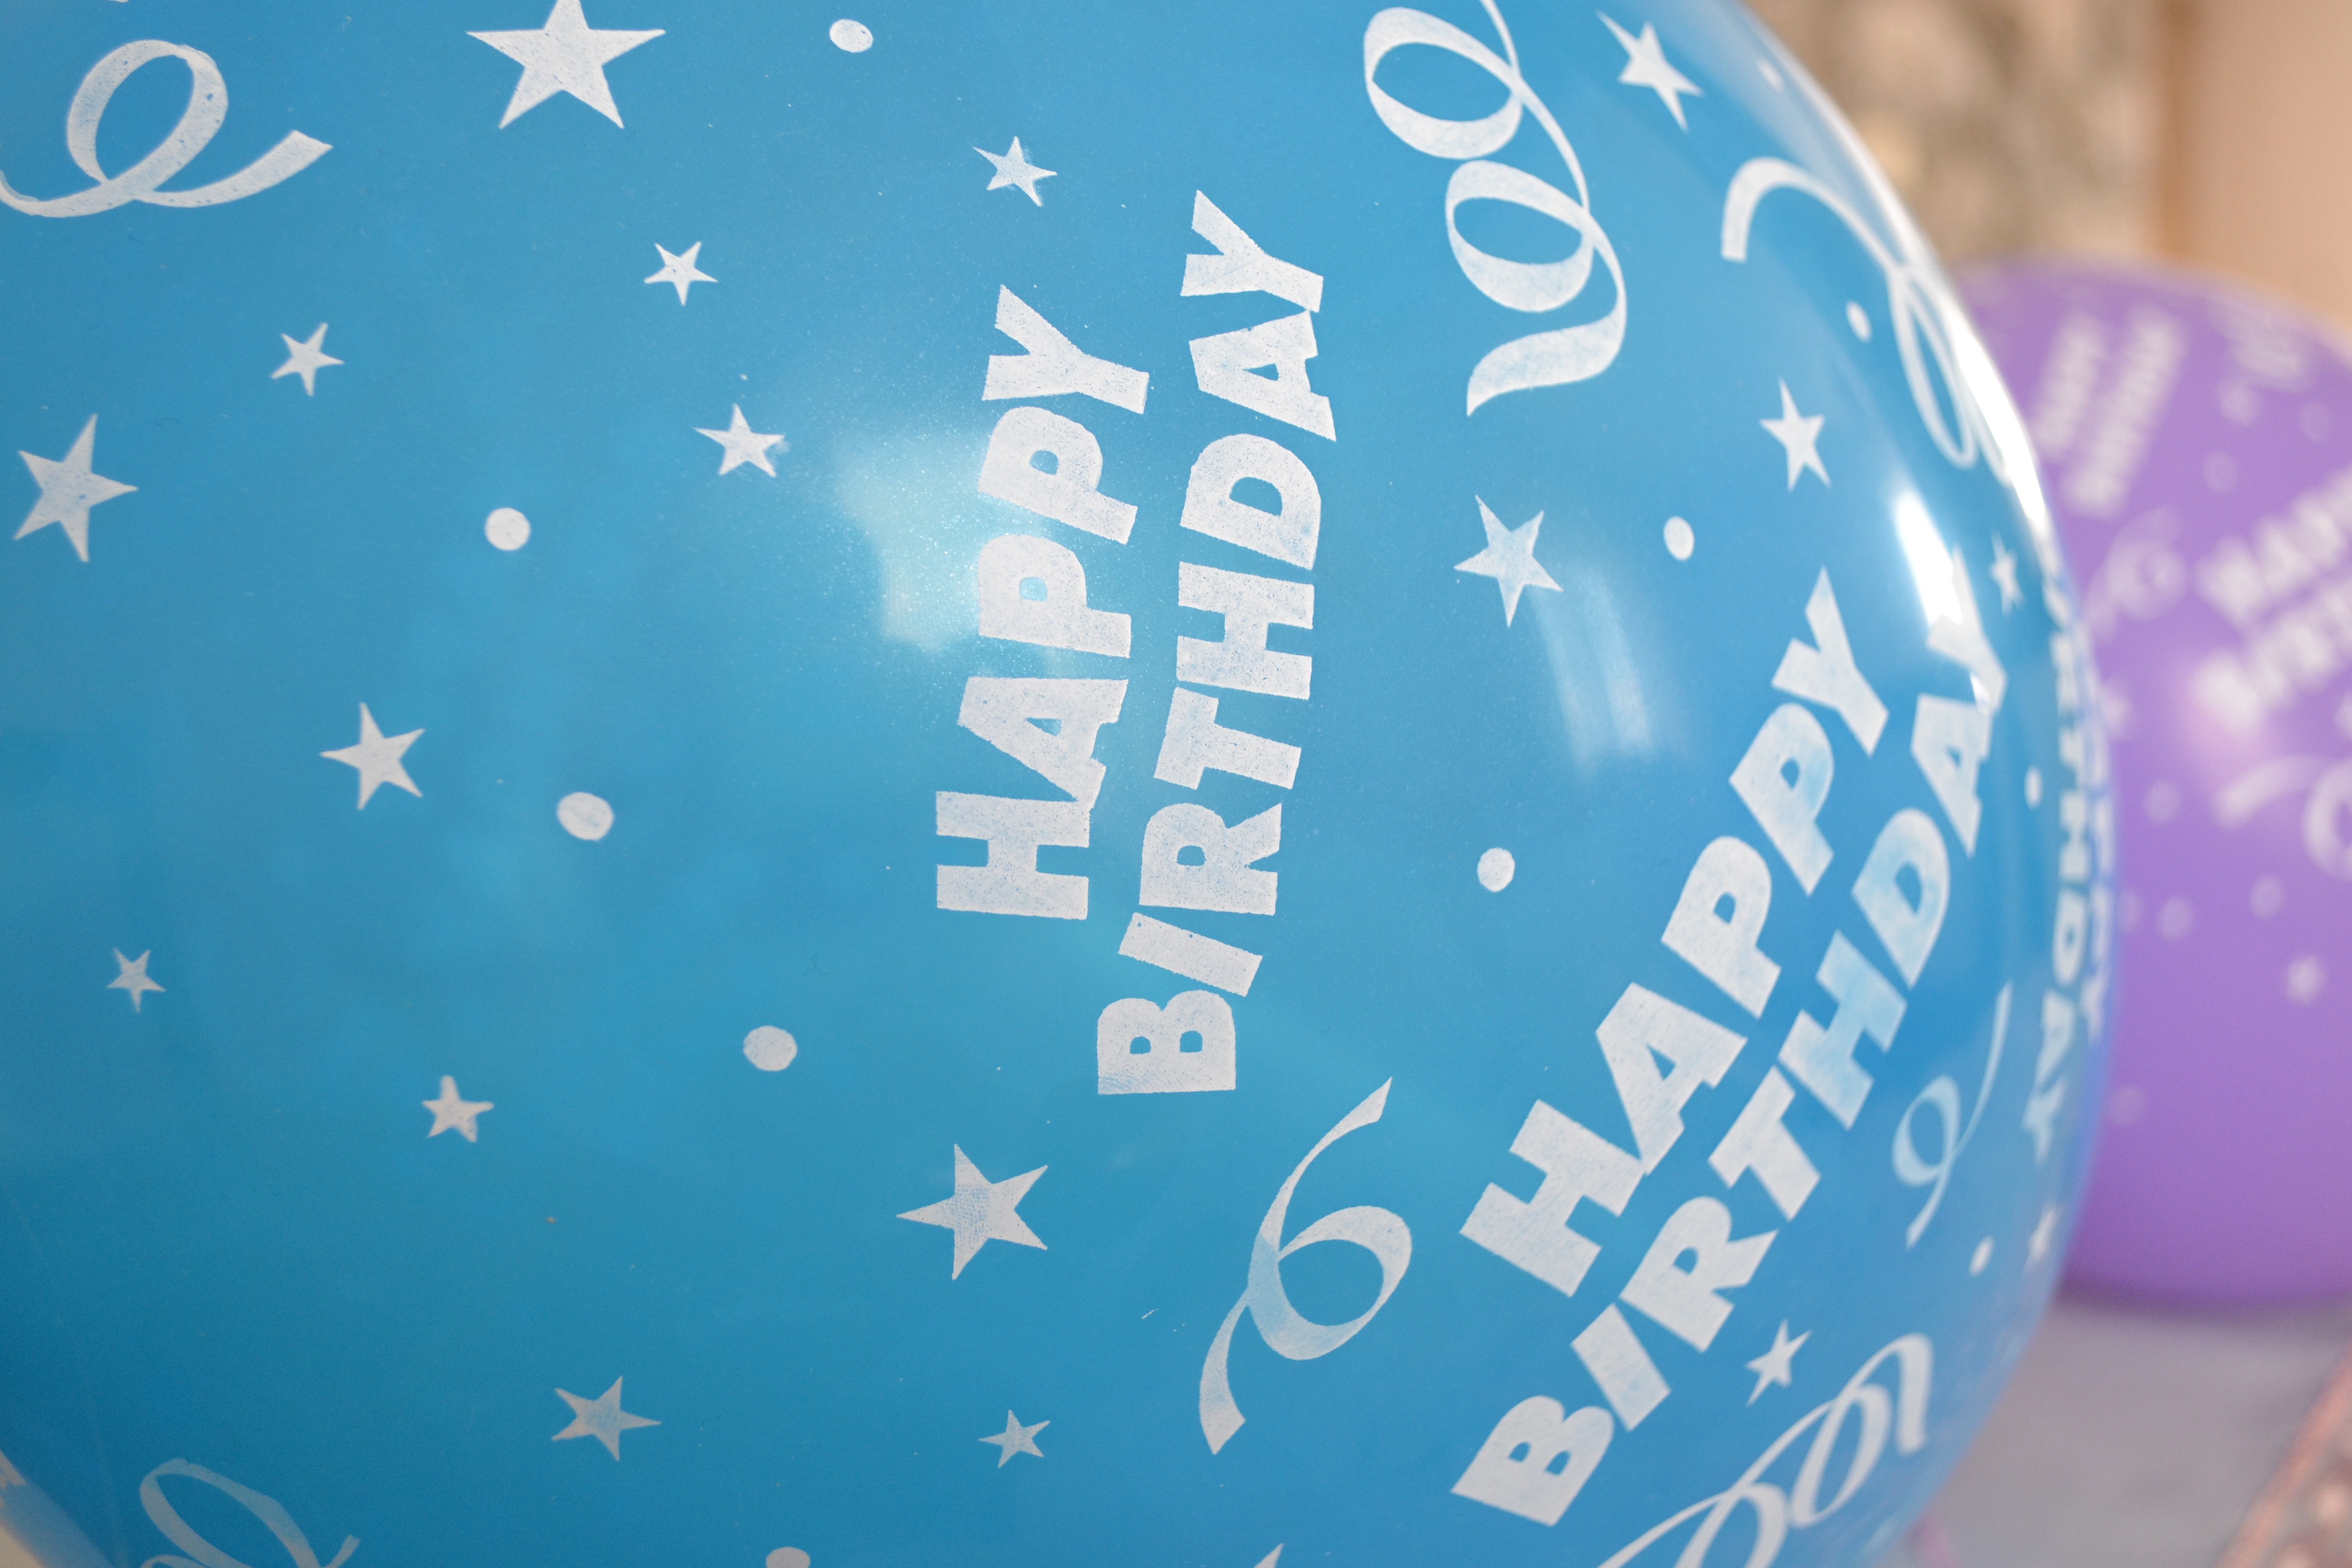
celebration, decoration, blue, pink, circle, celebrate, happy birthday, font, happy, balloons, party, event, shape, birthday